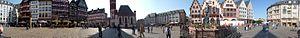
Le Römerberg est la place centrale du quartier médiéval de Francfort-sur-le-Main. Il est notamment bordé par les maisons de l'hôtel de Ville, le Römer.